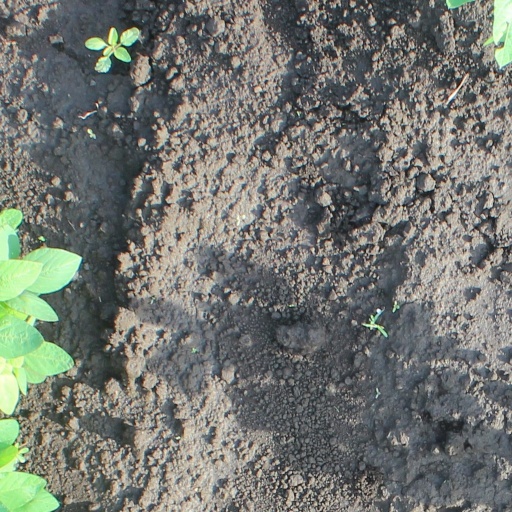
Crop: soybean